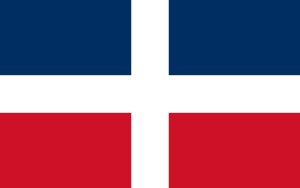
Dominikanske Republiks flag
Design fra 1844-1948. Flagets størrelsesforhold: 2:3
Den Dominikanske Republiks flag har været i officiel brug som national- og statsflag i Den Dominikanske Republik siden 6. november 1844. Flaget blev designet af Juan Pablo Duarte, lederen af den dominikanske frihedsbevægelse La Trinitaria, der befriede landet fra haitiansk styre i 1844. Den Dominikanske Republik havde været besat af Haiti i årene 1820-1844.